Military subdivisions of Sweden

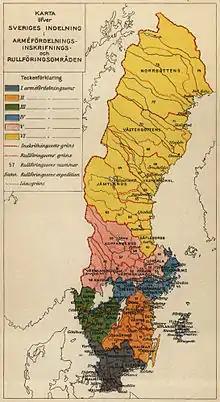
Military subdivisions of Sweden in 1908.

The military subdivisions of Sweden refers to the division of Sweden's territory with regard to the command possibilities, mainly in war. The subdivisions are different depending on Sweden's military doctrine. The subdivision can apply to both land and sea territory. On 1 January 2013, the Swedish Armed Forces re-established regional staffs, dividing the country into four military regions. A fifth military region was formed in 2019.